Canet lo Roig

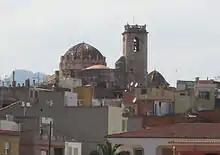
Church of Sant Michael; Canet lo Roig

Canet lo Roig is a municipality in the "comarca" of Baix Maestrat in the Valencian Community, Spain.